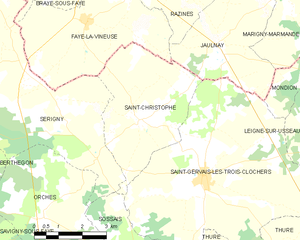
Carte des communes françaises Saint-Christophe